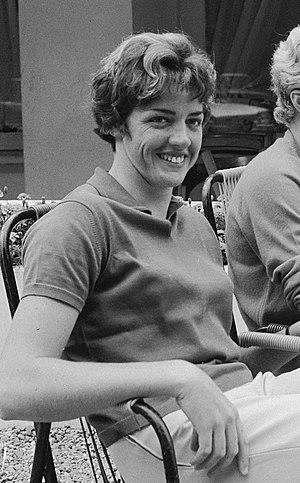
Margaret Smith, née le 16 juillet 1942 à Albury, également connue sous son nom de femme mariée Margaret Court ou Margaret Smith Court, est une joueuse de tennis australienne, considérée comme l'une des plus grandes de l'histoire du jeu. Sa carrière se déroule entre l'ère « amateur » et l'ère Open à partir de 1968.